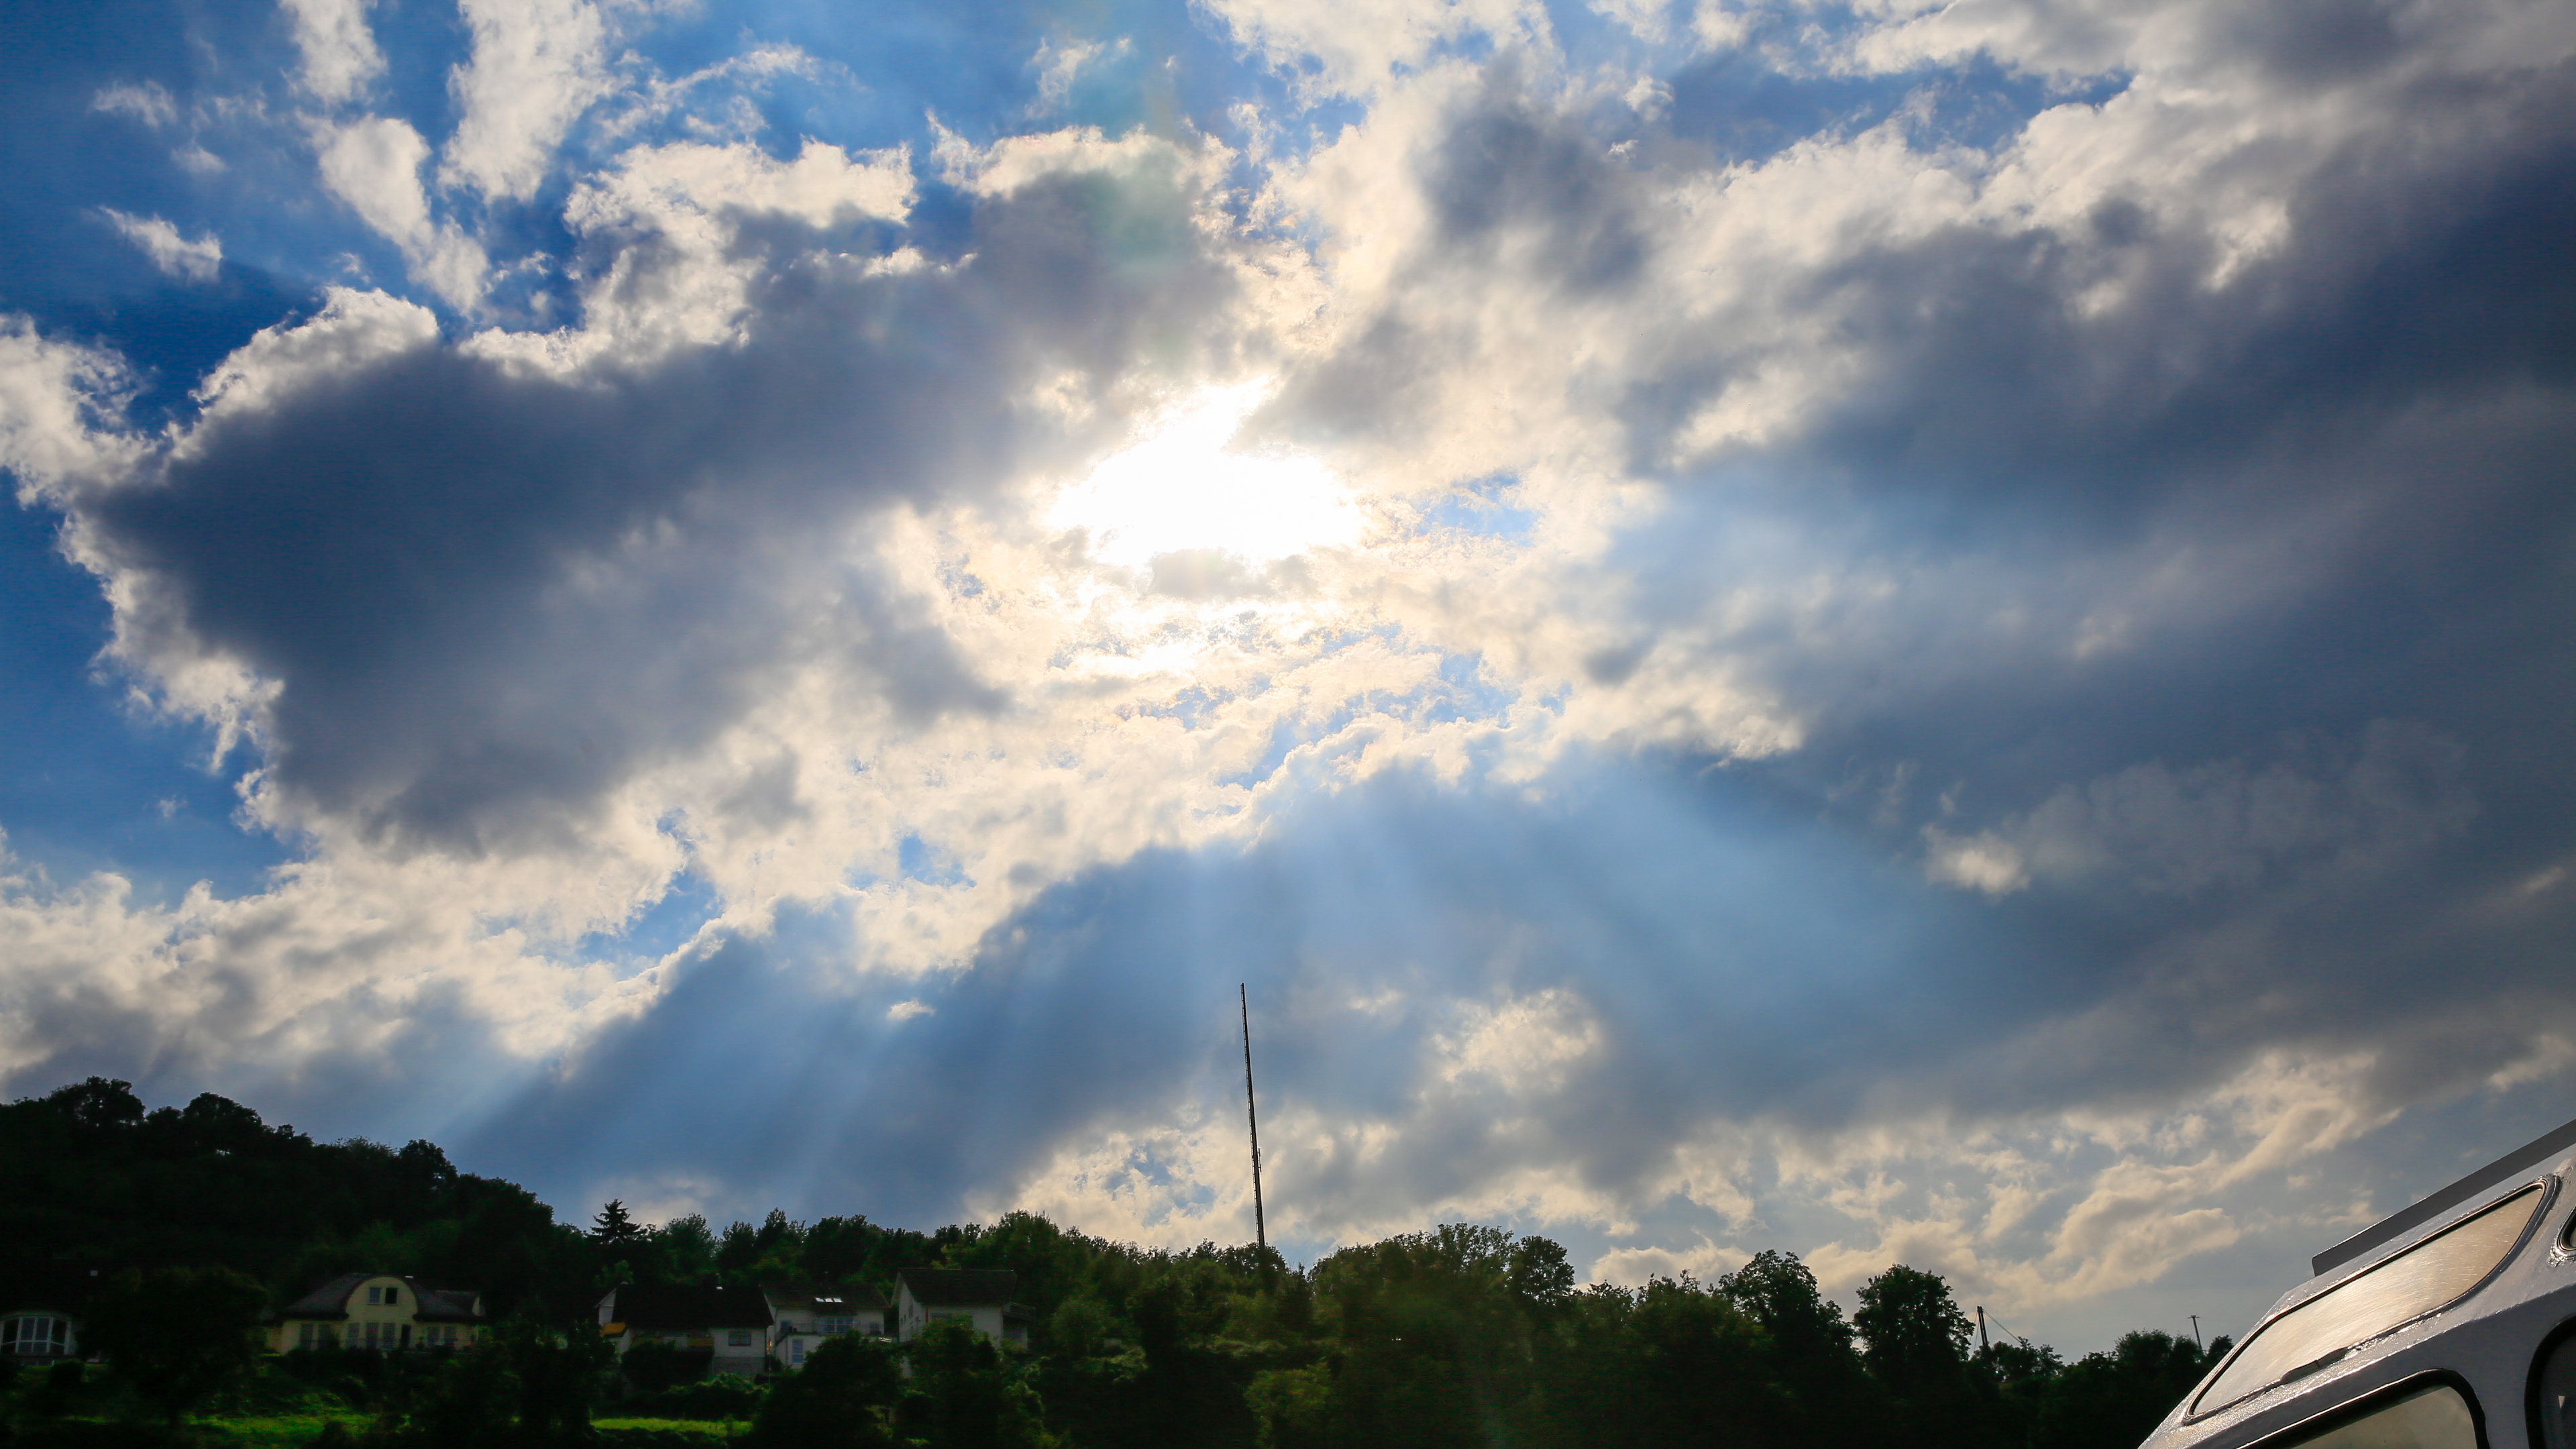
germany, rhine valley, sky, cloud, daytime, cumulus, blue, atmosphere, light, atmospheric phenomenon, sunlight, morning, tree, meteorological phenomenon, horizon, evening, summer, photography, rural area, landscape, mountain, plant, hill station, world, hill, sun, city